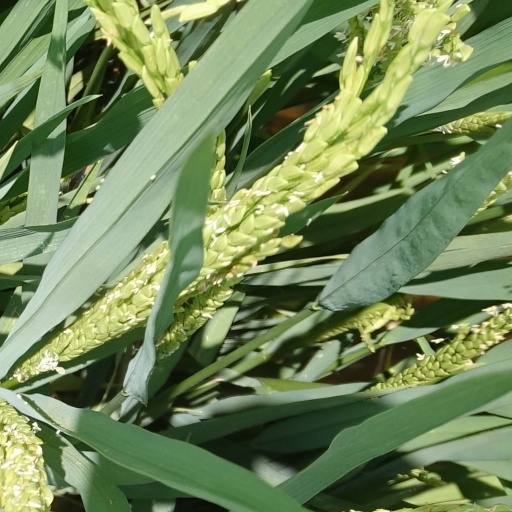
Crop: rice